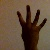
The image shows a hand gesture representing the number 4 in Indian Sign Language.